Merle Travis

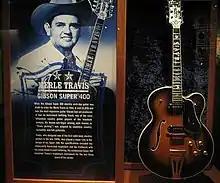
Merle Travis and his Gibson Super 400 at the Country Music Hall of Fame

Many of Travis' original LP albums are now available on CD, and his posthumous discography continues to grow due in large part to the efforts of independent labels. In 1993, Rounder Records released a live concert album "Merle Travis in Boston, 1959" that shows Travis' singing and guitar work still at its peak. In 1994, Bear Family Records released a major retrospective of his work and career that includes much previously unreleased material, "Guitar Rags and a Too Fast Past", a five-CD box with an 80-page booklet authored by Rich Kienzle, who interviewed many of Travis' contemporaries. The Country Routes label has issued several discs of transcriptions of his radio broadcasts of the 1940s and 1950s. Vestapol and Bear Family released several DVDs recently that collect many of his music videos and television appearances. In 1996, he was an honoree of the two-hour television special "An Evening of Country Greats: A Hall of Fame Celebration" and two classic Travis performances are included in the 2001 four-part PBS television documentary "American Roots Music", which is available in CD and DVD formats.